Tingvoll Municipality

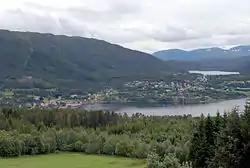
View of Tingvollvågen

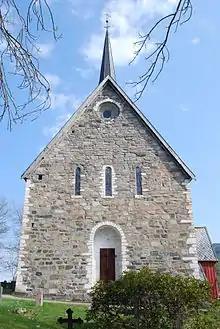
View of Tingvoll Church

The parish of Tingvoll was established as a municipality on 1 January 1838 (see formannskapsdistrikt law). On 1 January 1866, the northern part of the municipality (population: 1,222) was separated to form the new Straumsnes Municipality. On 1 January 1874, a part of Stangvik Municipality (population: 61) was transferred to Tingvoll Municipality. On 1 January 1877, the Tiltereidet and Meisalstranden part of Tingvoll Municipality (population: 212) on the west side of the Sunndalsfjorden was transferred to Nesset Municipality. On 1 January 1880, the Torjulvågen area of Halsa Municipality (population: 240) was transferred to Tingvoll Municipality. On 1 January 1890, the Rausand area of Tingvoll Municipality (population: 101) was transferred to Nesset Municipality.